Yemeni crisis

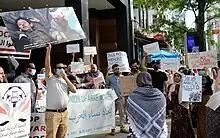
Protest against the Saudi-led intervention and blockade of Houthi-controlled areas of Yemen, New York City, 14 August 2020

On 26 March 2015, Saudi Arabia and several other countries announced that they had begun military operations in Yemen against Houthi rebels. Bahrain, Kuwait, Qatar and the United Arab Emirates issued a statement along with Saudi Arabia saying their goal is to "repel Houthi aggression" in Yemen. Egypt, Jordan, Morocco, and Sudan are also members of the coalition.